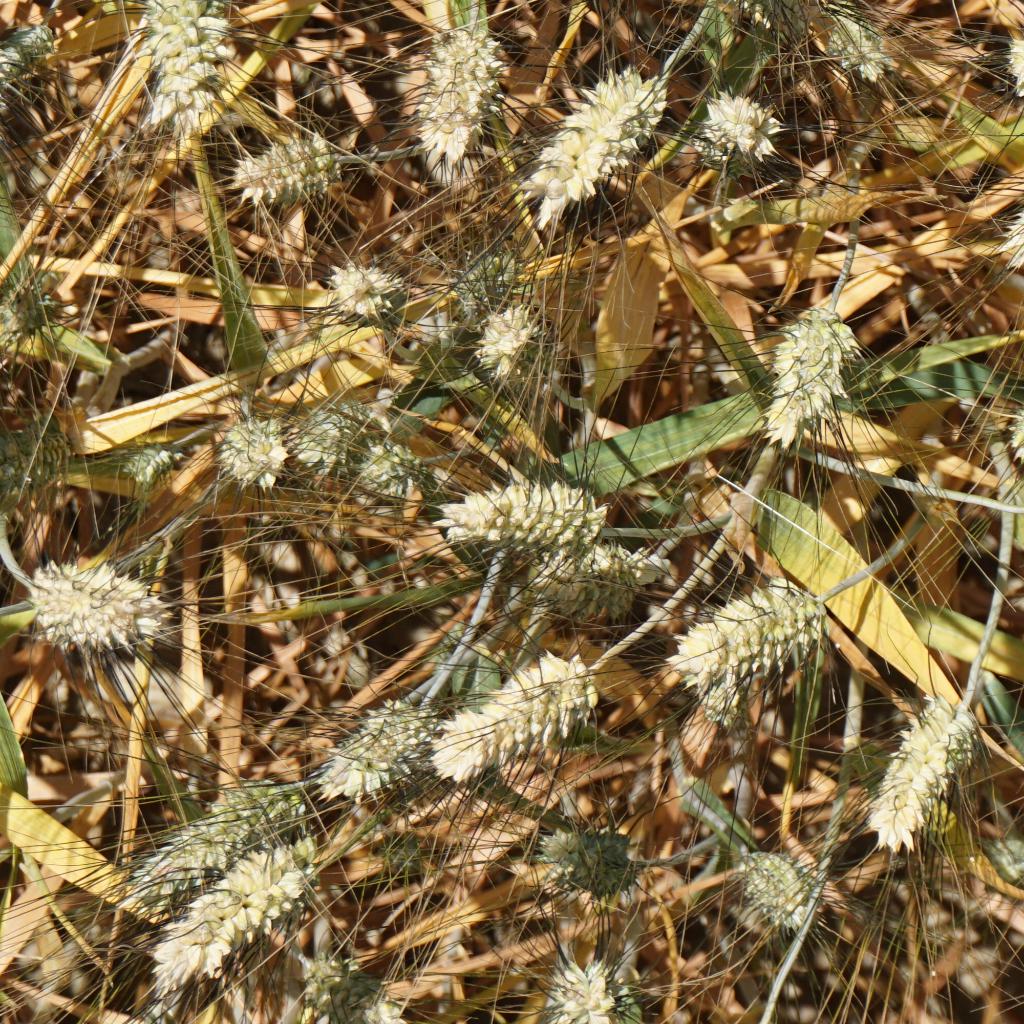
Country: France
Location: Gréoux
Wheat development stage: Filling - Ripening